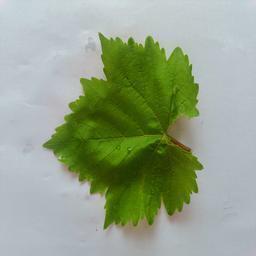
Label: Healthy Leaves